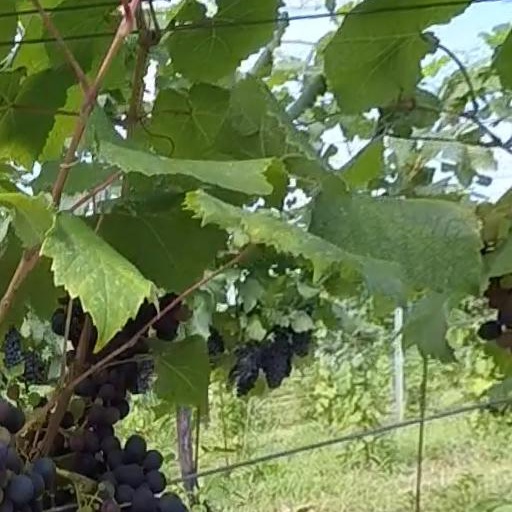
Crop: grape